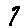
Label: 7